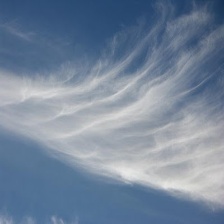
Cloud type: Cirrostratus